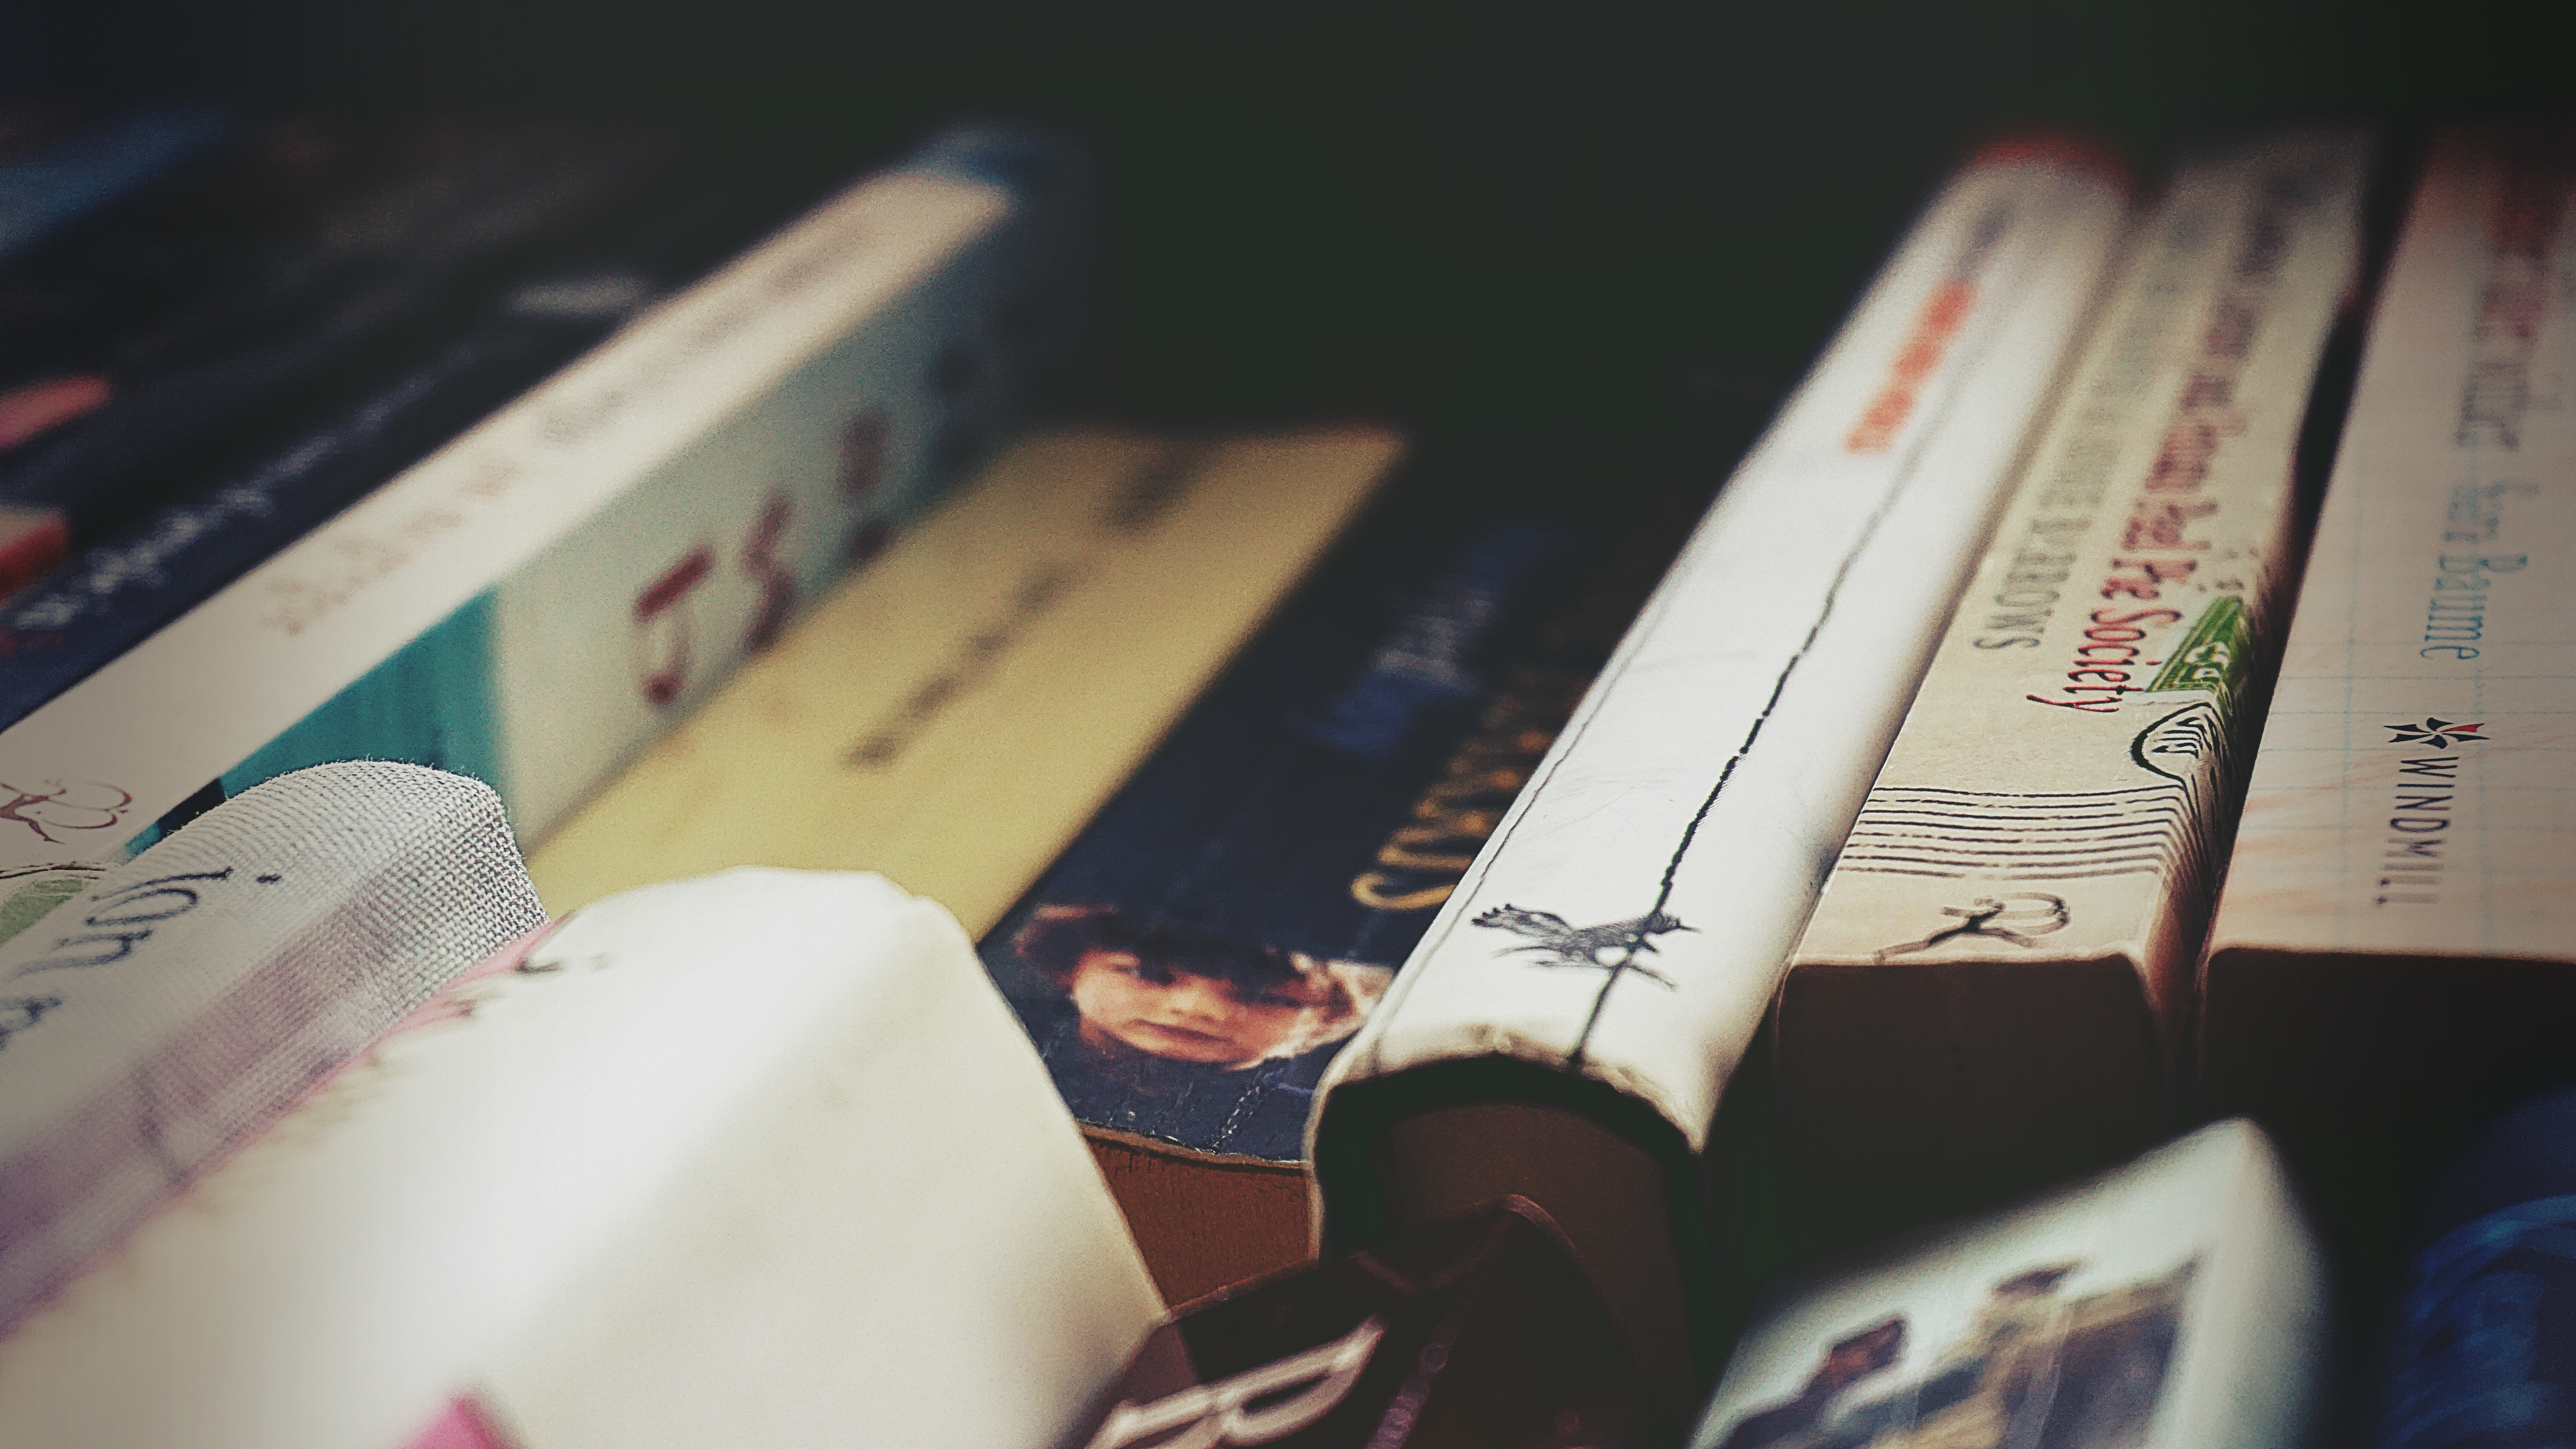
books, reading, novels, literature, book market, book, font